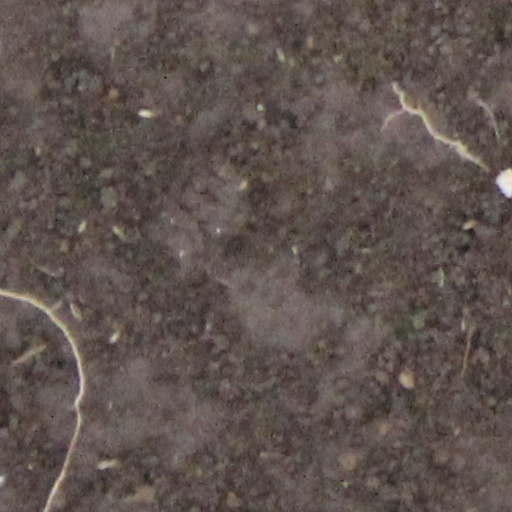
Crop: wheat